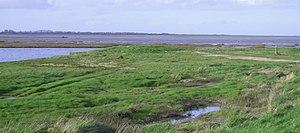
Baie des veys
La Vire est un fleuve côtier de Normandie, dont le cours, long de 128 km, traverse les départements du Calvados et de la Manche, baignant successivement les villes de Vire, Saint-Lô et Isigny-sur-Mer, pour finir par se jeter dans la Manche, à la limite des deux départements, plus précisément dans la baie des Veys, ensablée par ses alluvions.
La baie des Veys, située à la limite du Cotentin et du Bessin, est un large estuaire où se jettent les quatre fleuves qui irriguent le Parc naturel régional des Marais du Cotentin et du Bessin : la Douve et la Taute, près de Carentan, la Vire et l'Aure à Isigny-sur-Mer.
La réserve naturelle nationale du domaine de Beauguillot est une réserve naturelle nationale de la région Normandie. Classée en 1980, elle occupe 538 ha au cœur de la baie des Veys et protège un ensemble de milieux humides favorables à l'avifaune.